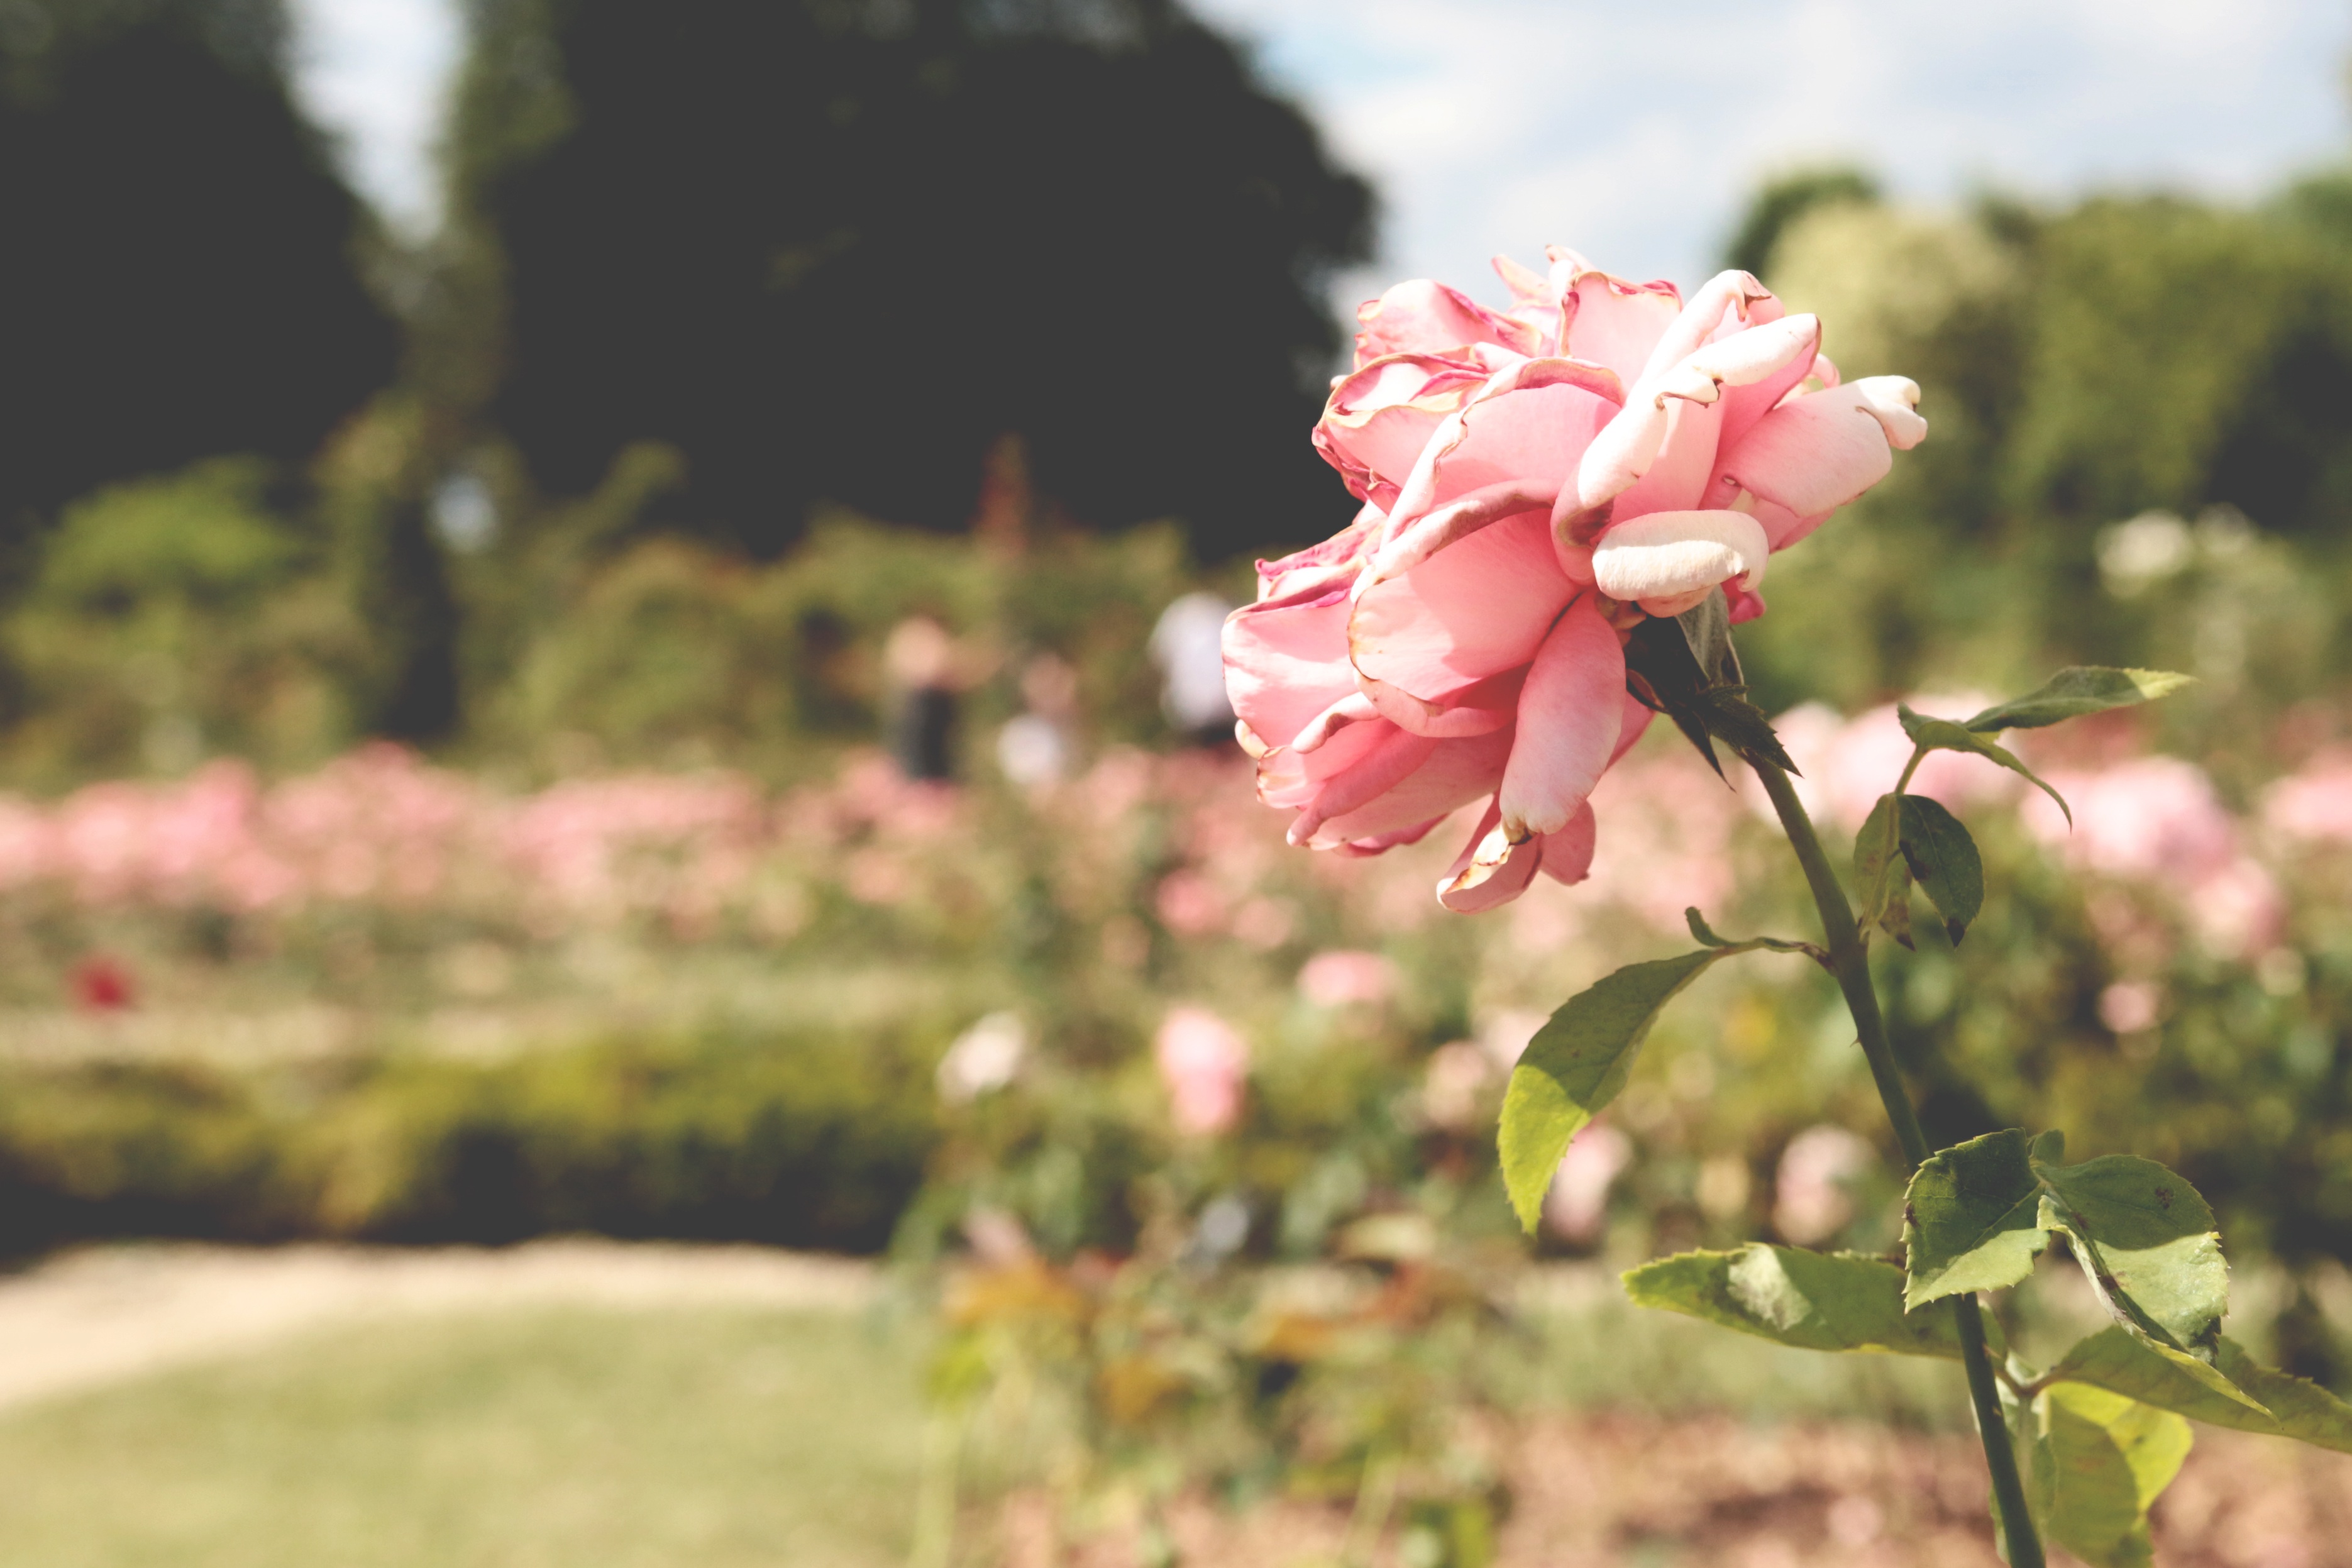
nature, branch, blossom, plant, meadow, flower, petal, rose, botany, flora, wildflower, flowering plant, garden roses, rose family, land plant